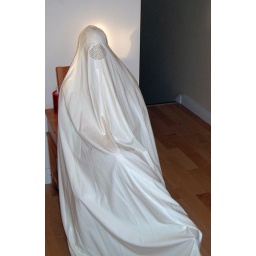
Me in white burqa relaxing on chair